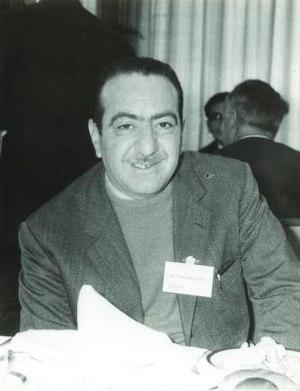
Guido Stampacchia est un mathématicien italien du 20ᵉ siècle, connu pour ses travaux sur la théorie des inégalités variationnelles, le calcul de la variation et de la théorie des équations aux dérivées partielles elliptiques.